Lake Tauca

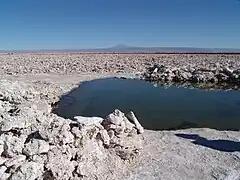
Some lake water highstands of Salar de Atacama are associated with Lake Tauca's main highstand phase

During the Tauca phase, Lake Titicaca grew in size; the pampas around Titicaca were left by that lake and the paleolake Minchin. Lake Titicaca rose by about , reaching a height of , and its water became less saline. Another shoreline, at altitude, has been linked to a highstand of Lake Titicaca during the Tauca epoch. The highstand, in 13,180 ± 130 BP, is contemporaneous with the Tauca III phase. Titicaca's water level then dropped during the Ticaña phase and probably rose again during the Coipasa. The highstands left terraces at the southern and eastern shores of Lake Titicaca, which were later deformed by tectonic processes.